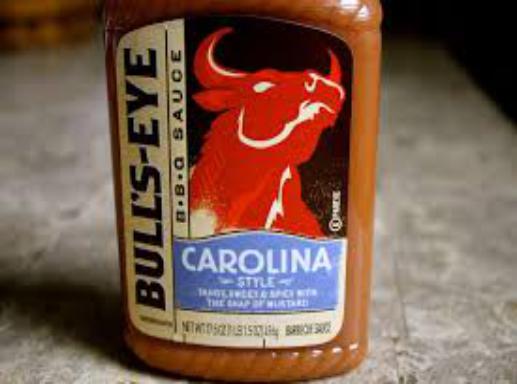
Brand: Bulls-Eye Barbecue
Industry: Food